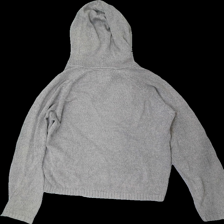
View: back
Type: Hoodie
Category: Men
Brand: Not in the list
Brand text on label: Redwood
Colors: Brown
Material: 51% Acryl 49% Cotton
Cut: Regular
Size: M
Season: All
Damage location: top center
Price range: 50-100
Recommended usage: Reuse